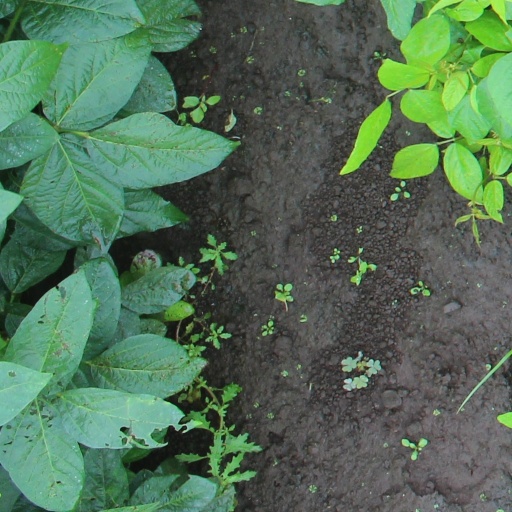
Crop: soybean